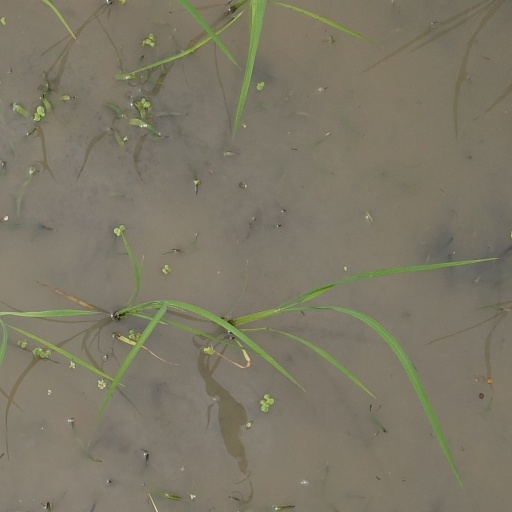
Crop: rice